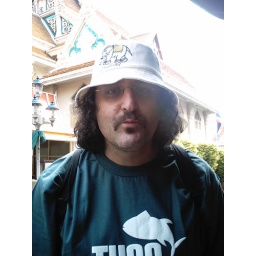
Man in tuna shirt with elephant hat